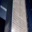
Label: skyscraper